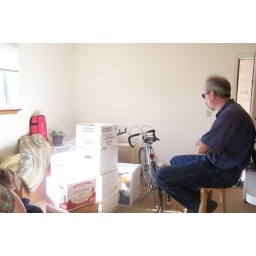
Standing in front of the bathroom door, shooting back toward the front door